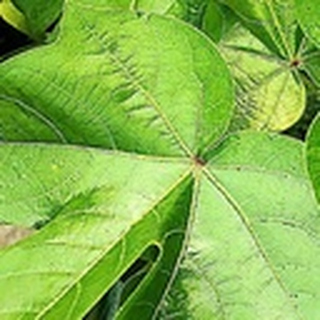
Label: healthy_cotton